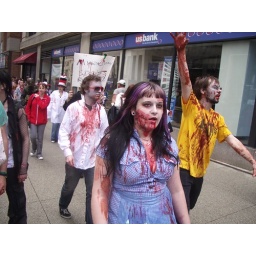
Zombie in a blue dress